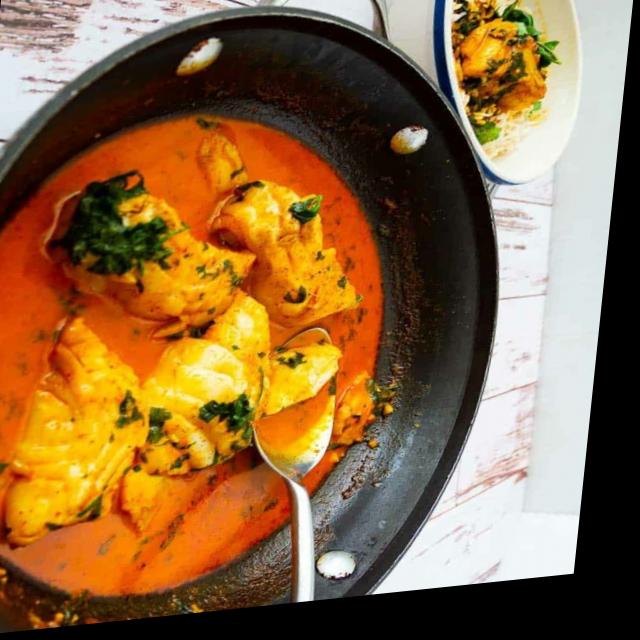
Dish: fish_curry